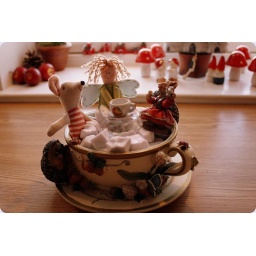
My kitchen window in December.